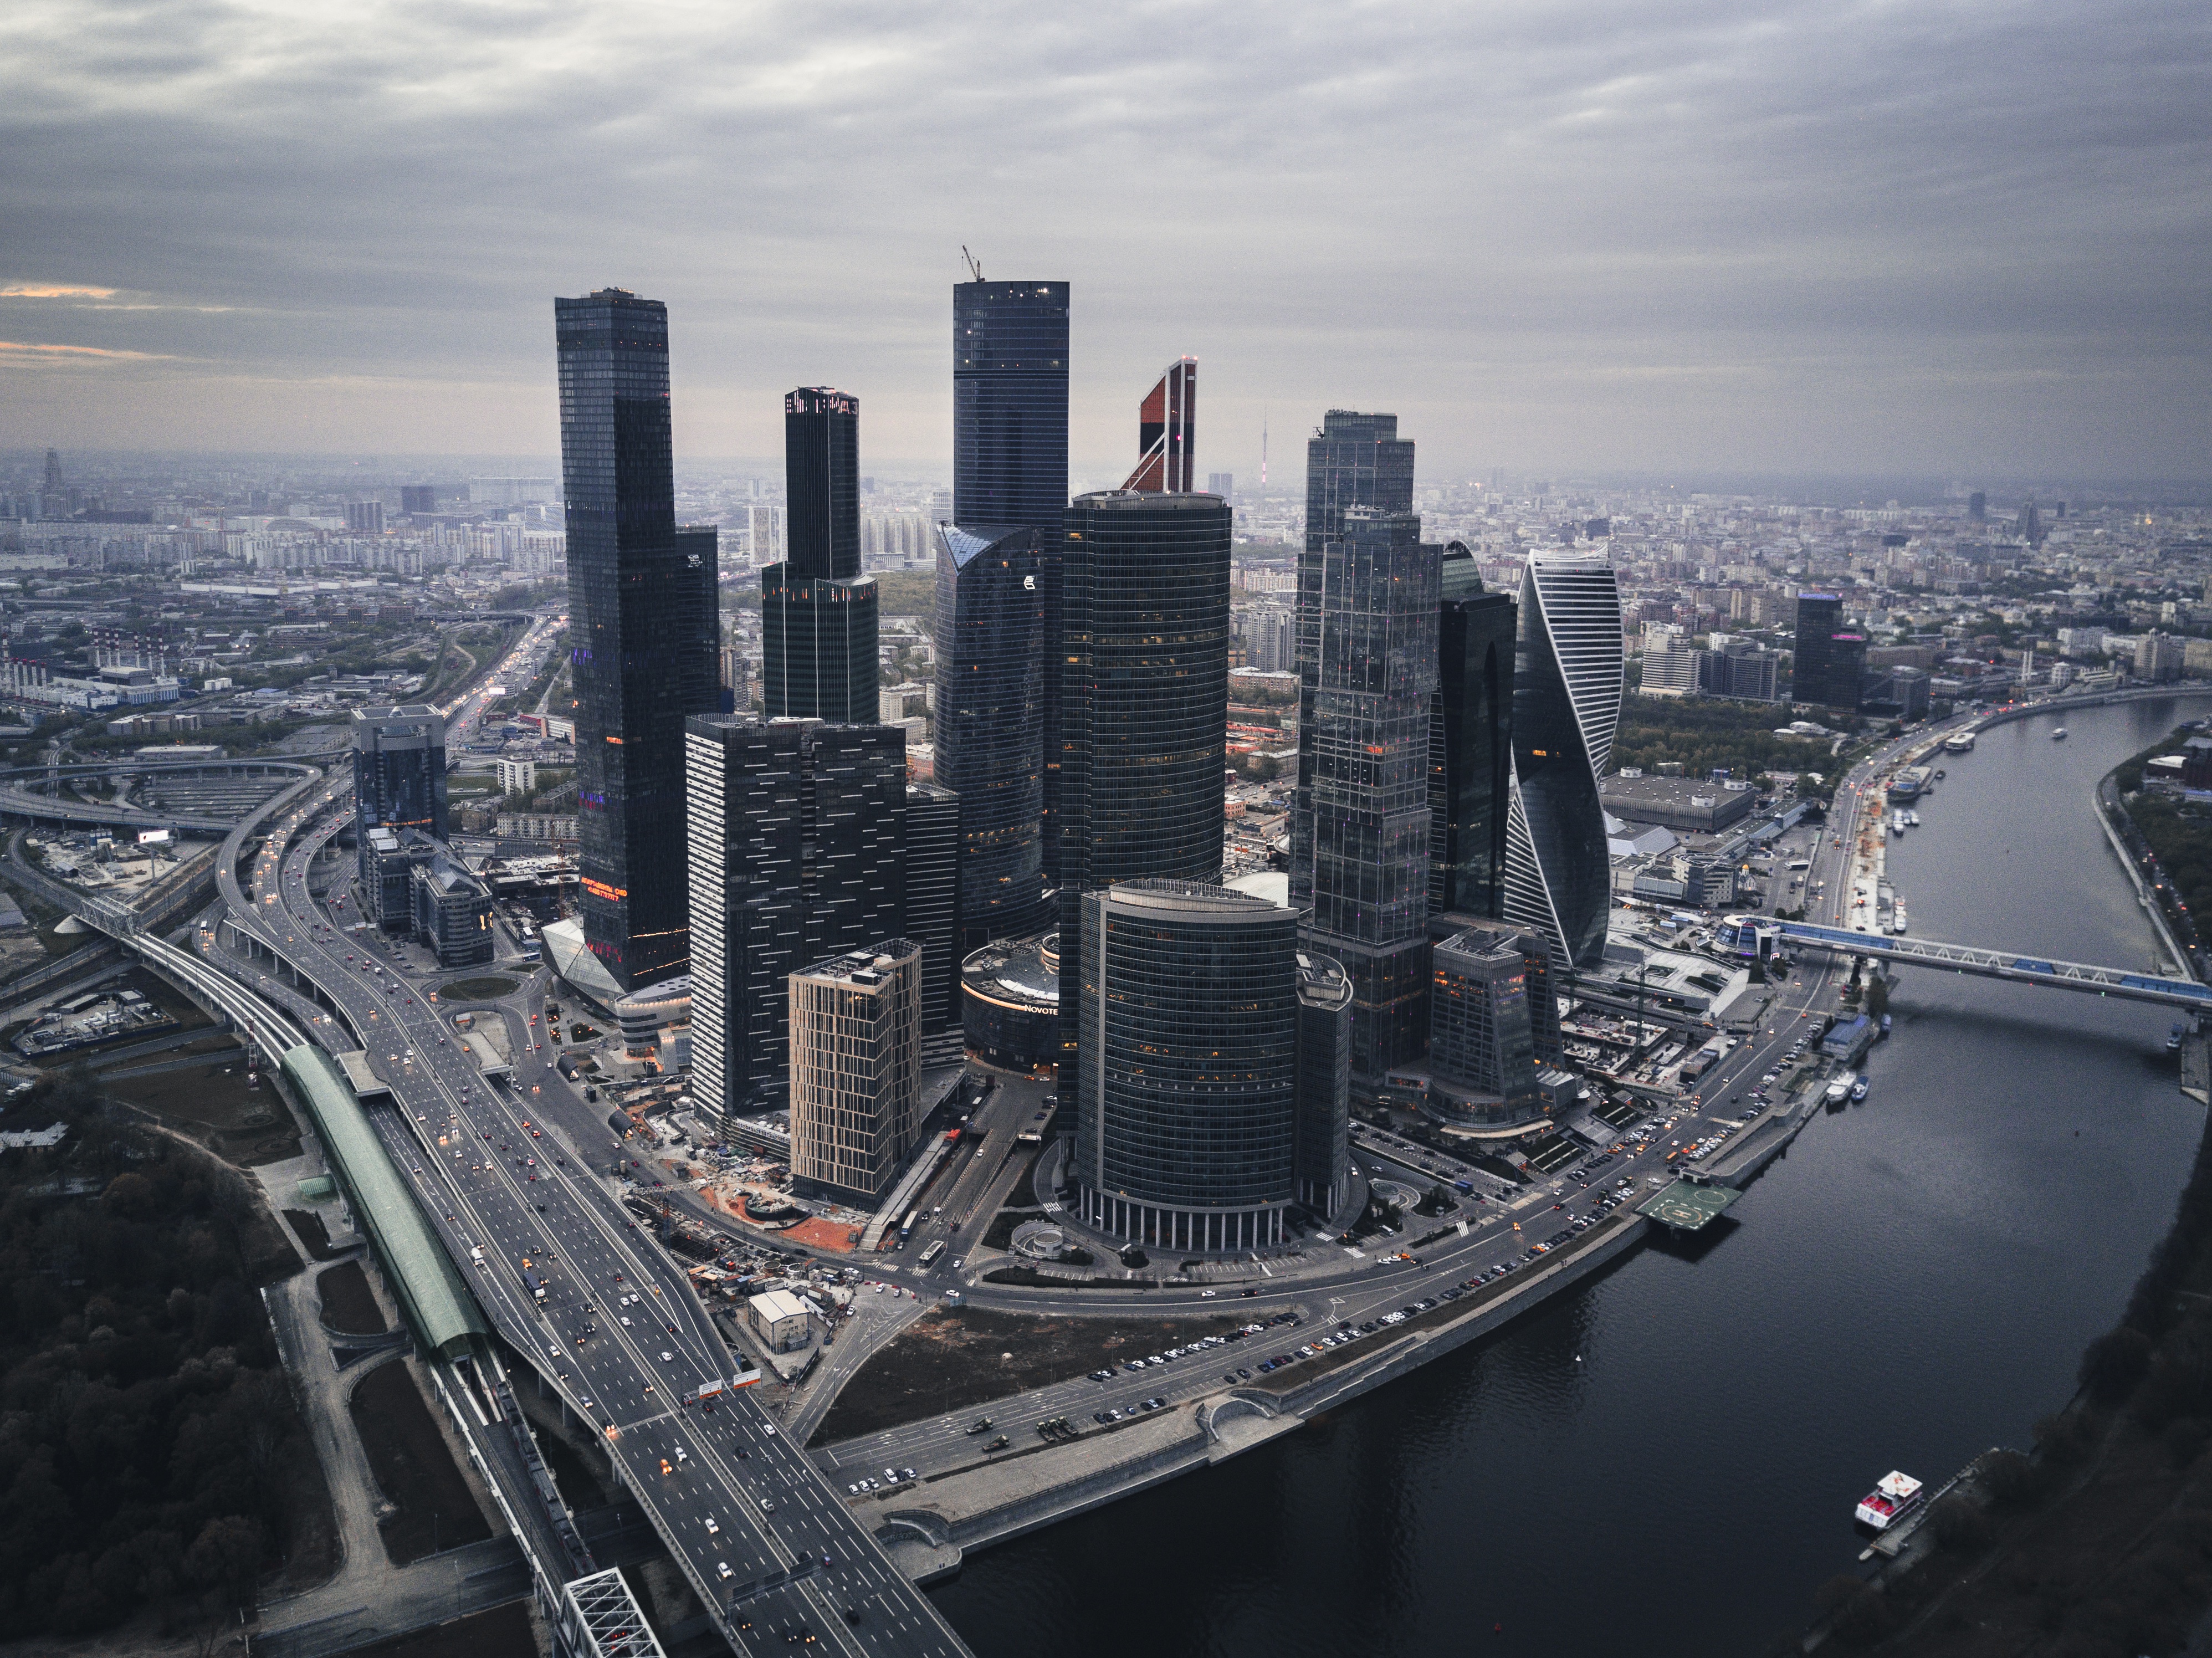
skyline, photography, city, skyscraper, cityscape, downtown, reflection, tower, landmark, tower block, metropolis, bird's eye view, aerial photography, urban area, human settlement, atmosphere of earth, metropolitan area